Two Weeks in Lagos

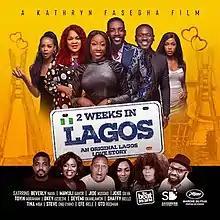

Two Weeks in Lagos (theatrically as Duas Semanas em Lagos) is a 2019 Nigerian comedy drama film directed by Kathryn Faseghaa dn co-produced by director herself with Sarah Inya Lawal. The film stars Mawuli Gavor and Beverly Naya in the lead roles whereas Joke Silva, Jide Kosoko, Toyin Abraham and Okey Uzoeshi made supportive roles. The film revolves around Ejikeme, an investment banker who comes home from the United States with Lola's brother Charlie to invest in Nigerian businesses, but later has an affair with Lola.